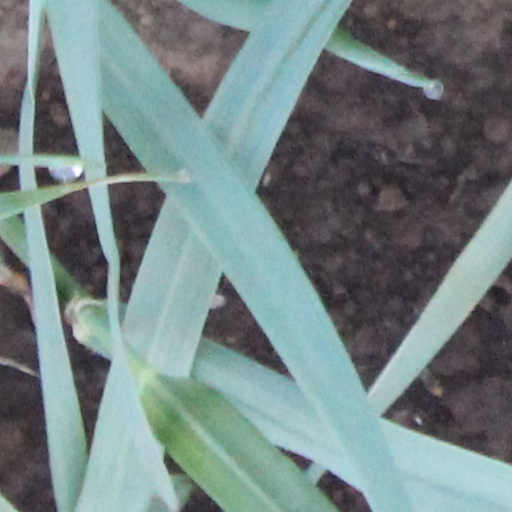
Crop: wheat